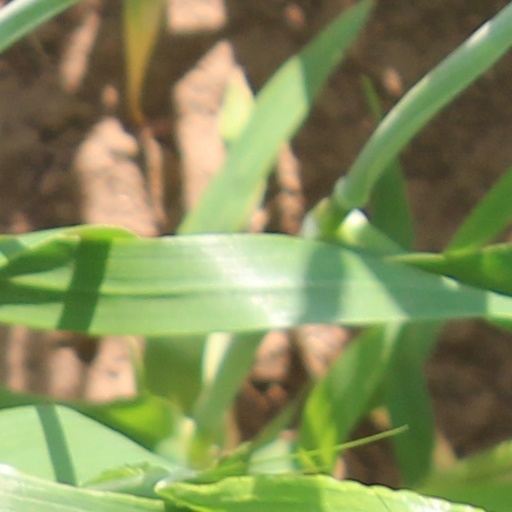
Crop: wheat